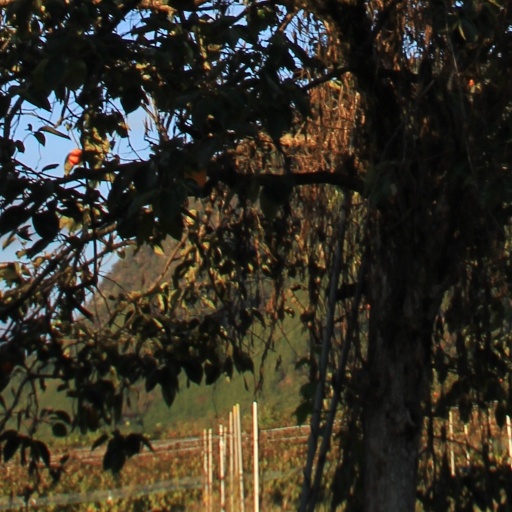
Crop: grape